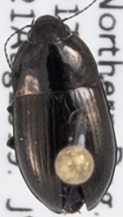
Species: Amara littoralis
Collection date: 2019-08-21
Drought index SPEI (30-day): -0.072
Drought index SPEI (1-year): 0.498
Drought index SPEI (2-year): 1.058